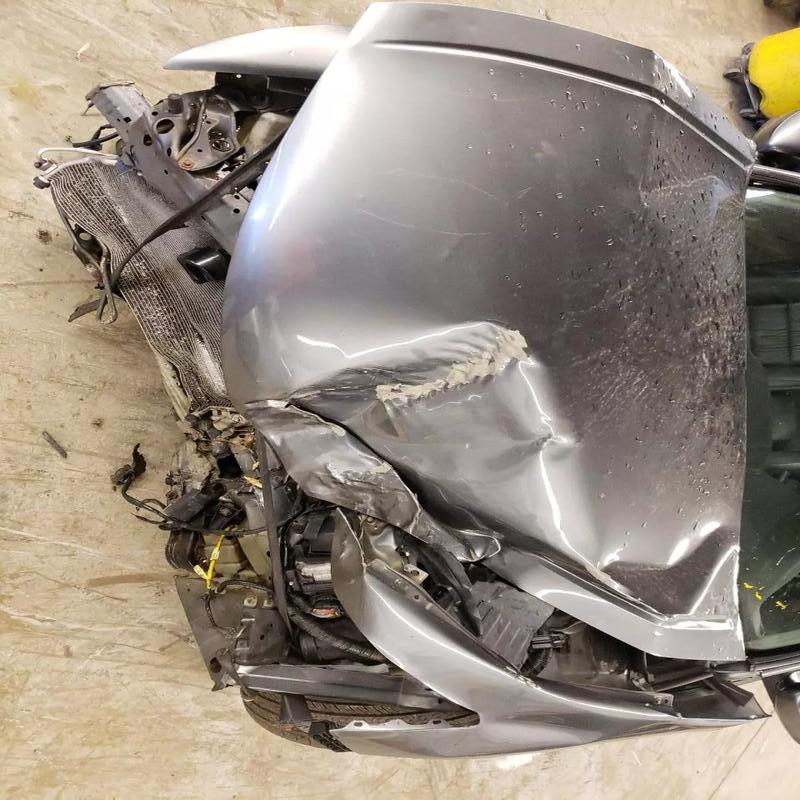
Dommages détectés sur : plaque d'immatriculation avant, pare-choc avant, capot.
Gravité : majeur